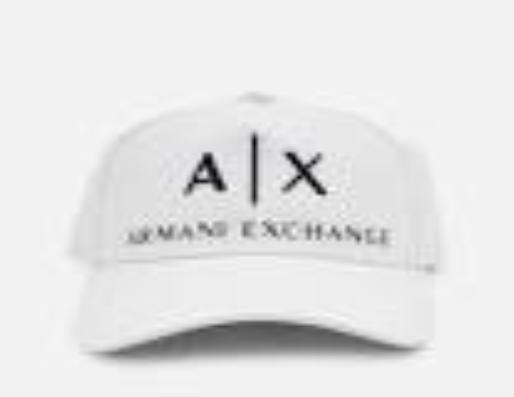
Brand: Armani
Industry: Clothes